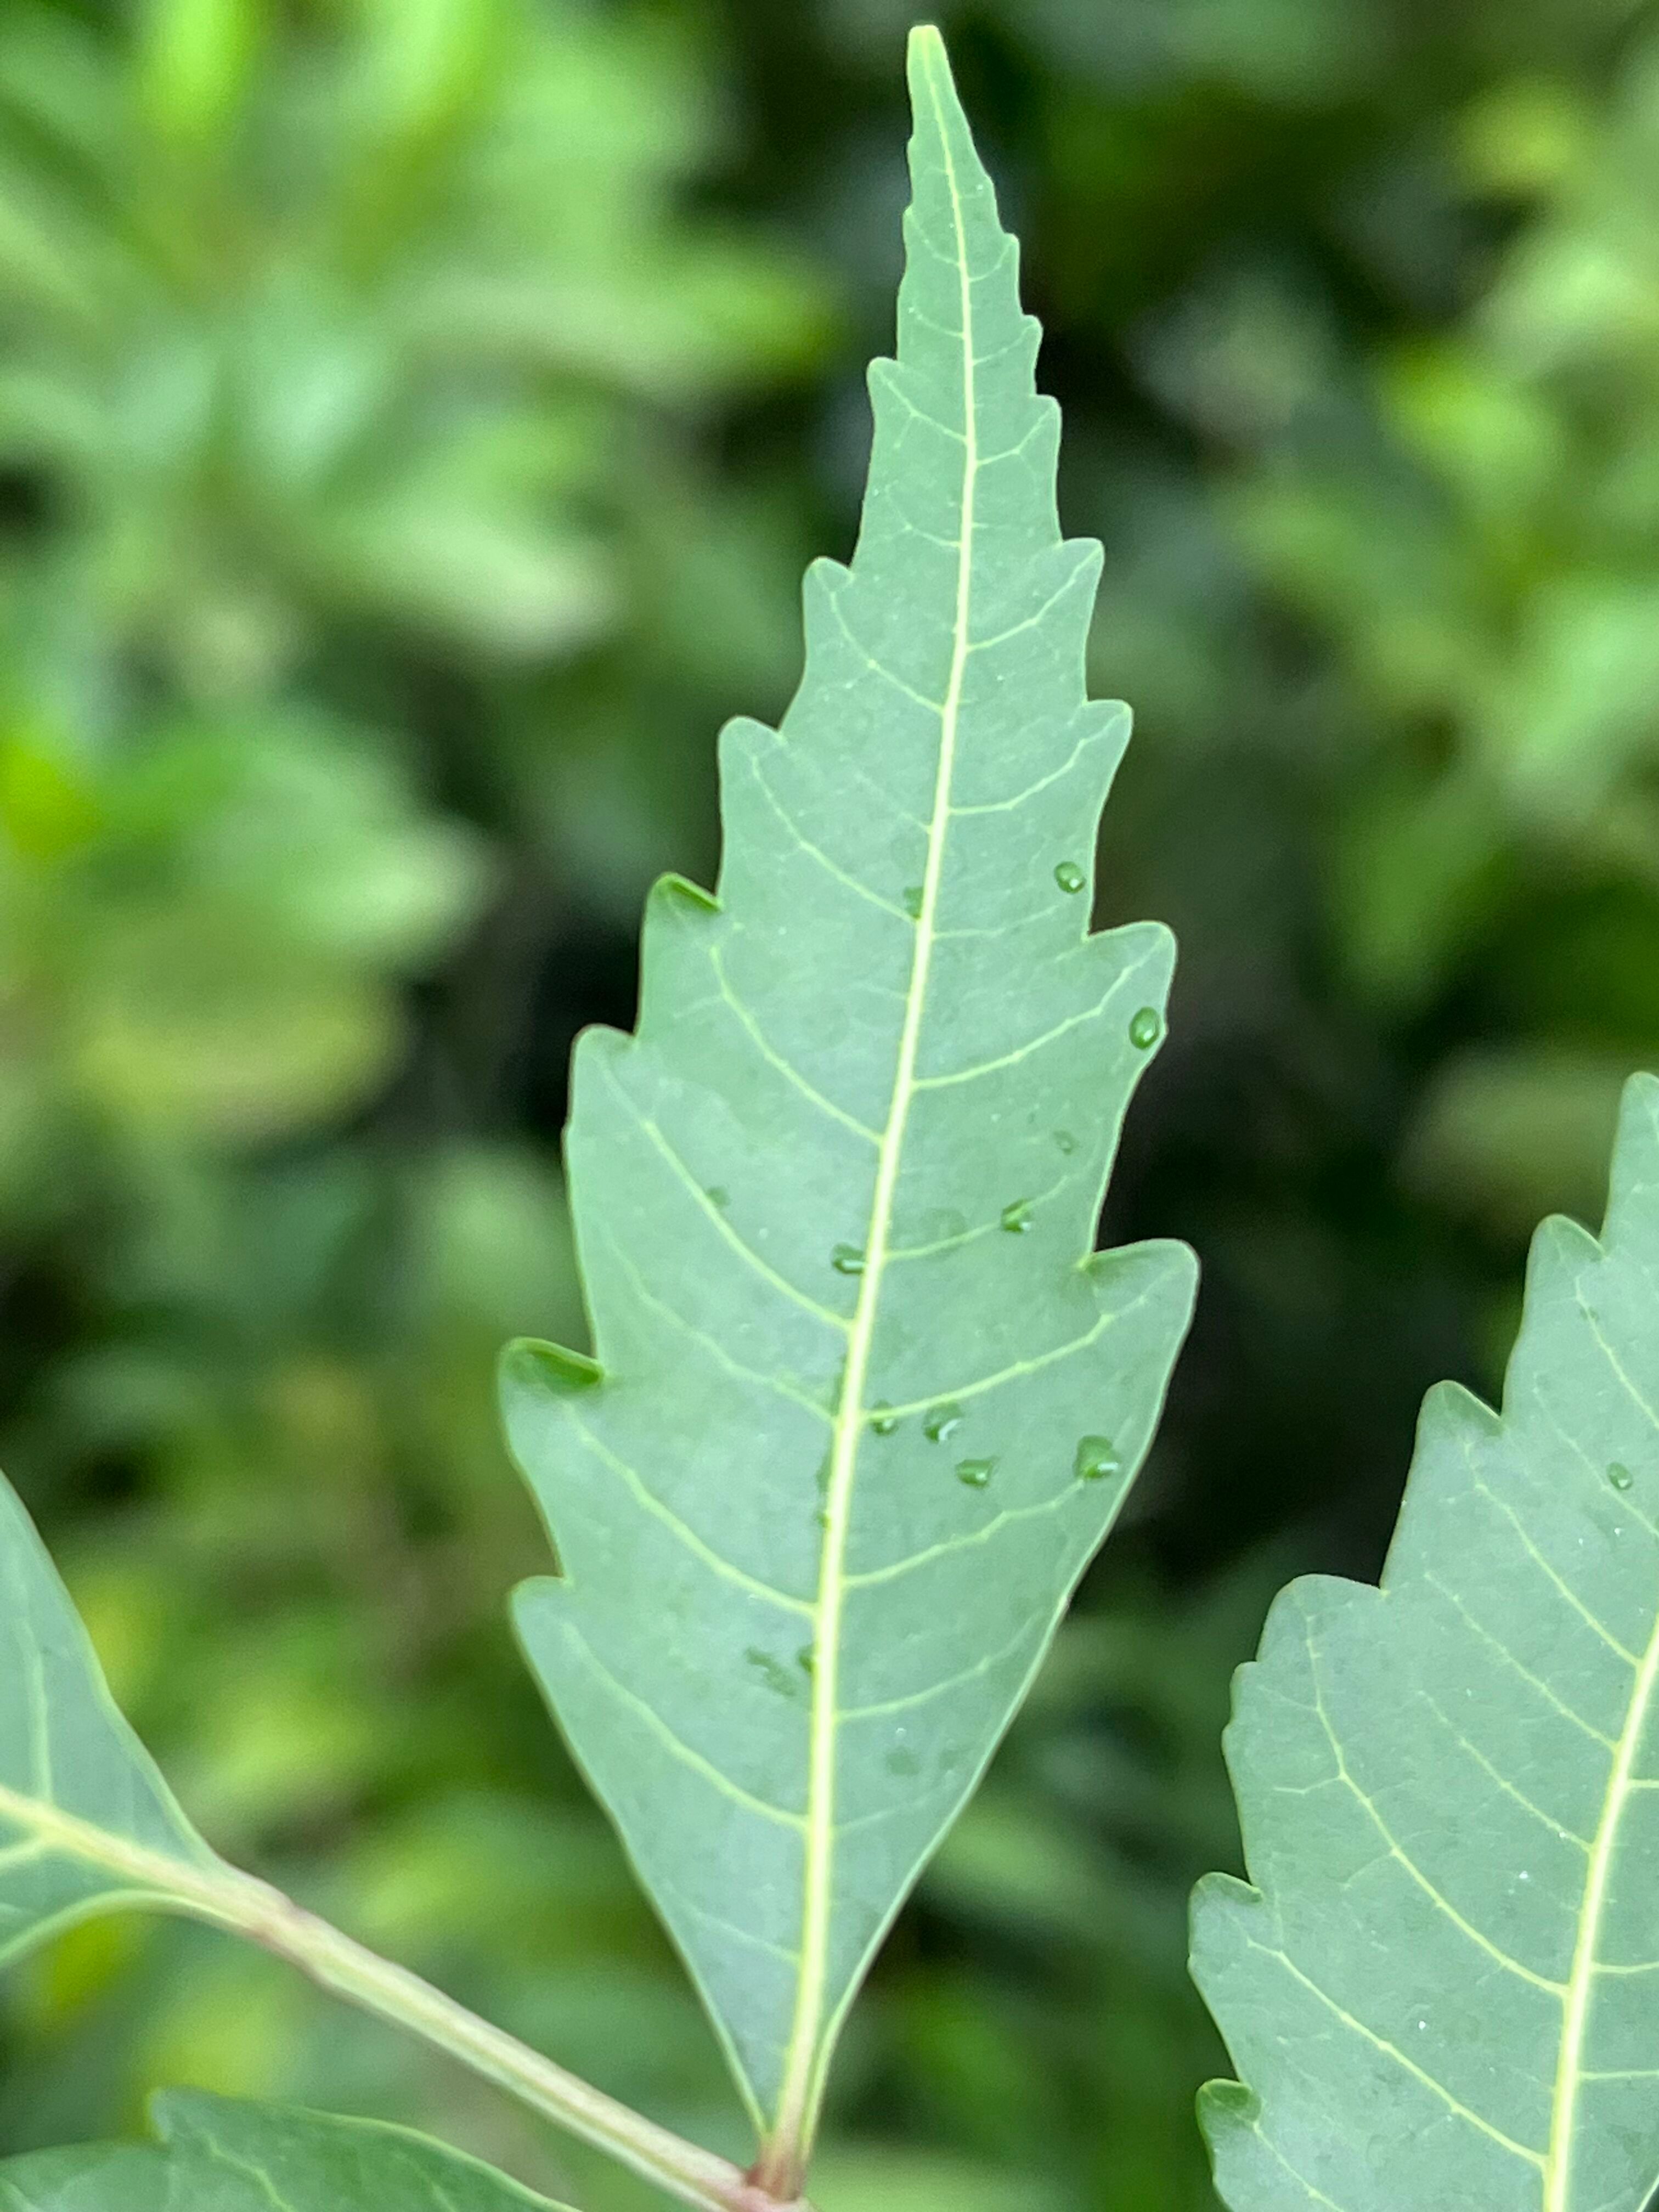
Plant species: azadirachta-indica